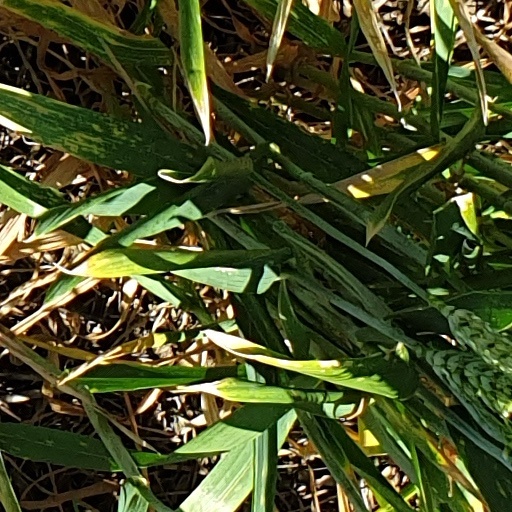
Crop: wheat